Tadcaster Bridge

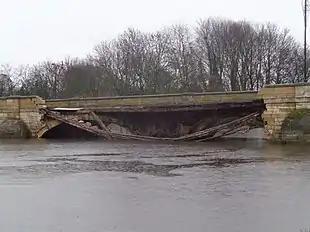
Tadcaster Bridge on the day after the collapse

Concerns for public safety led to the bridge closing to pedestrians and traffic on 26 December 2015. The town started to flood the same day as a result of heavy rainfall following Storm Eva, and on the evening of 29 December the bridge partially collapsed. It caused the gas main to fracture and prompted the evacuation of hundreds of residents. Without use of the bridge, traffic could cross the river only via the A64, which required a long detour. Pedestrians could cross the river using the Tadcaster Viaduct.